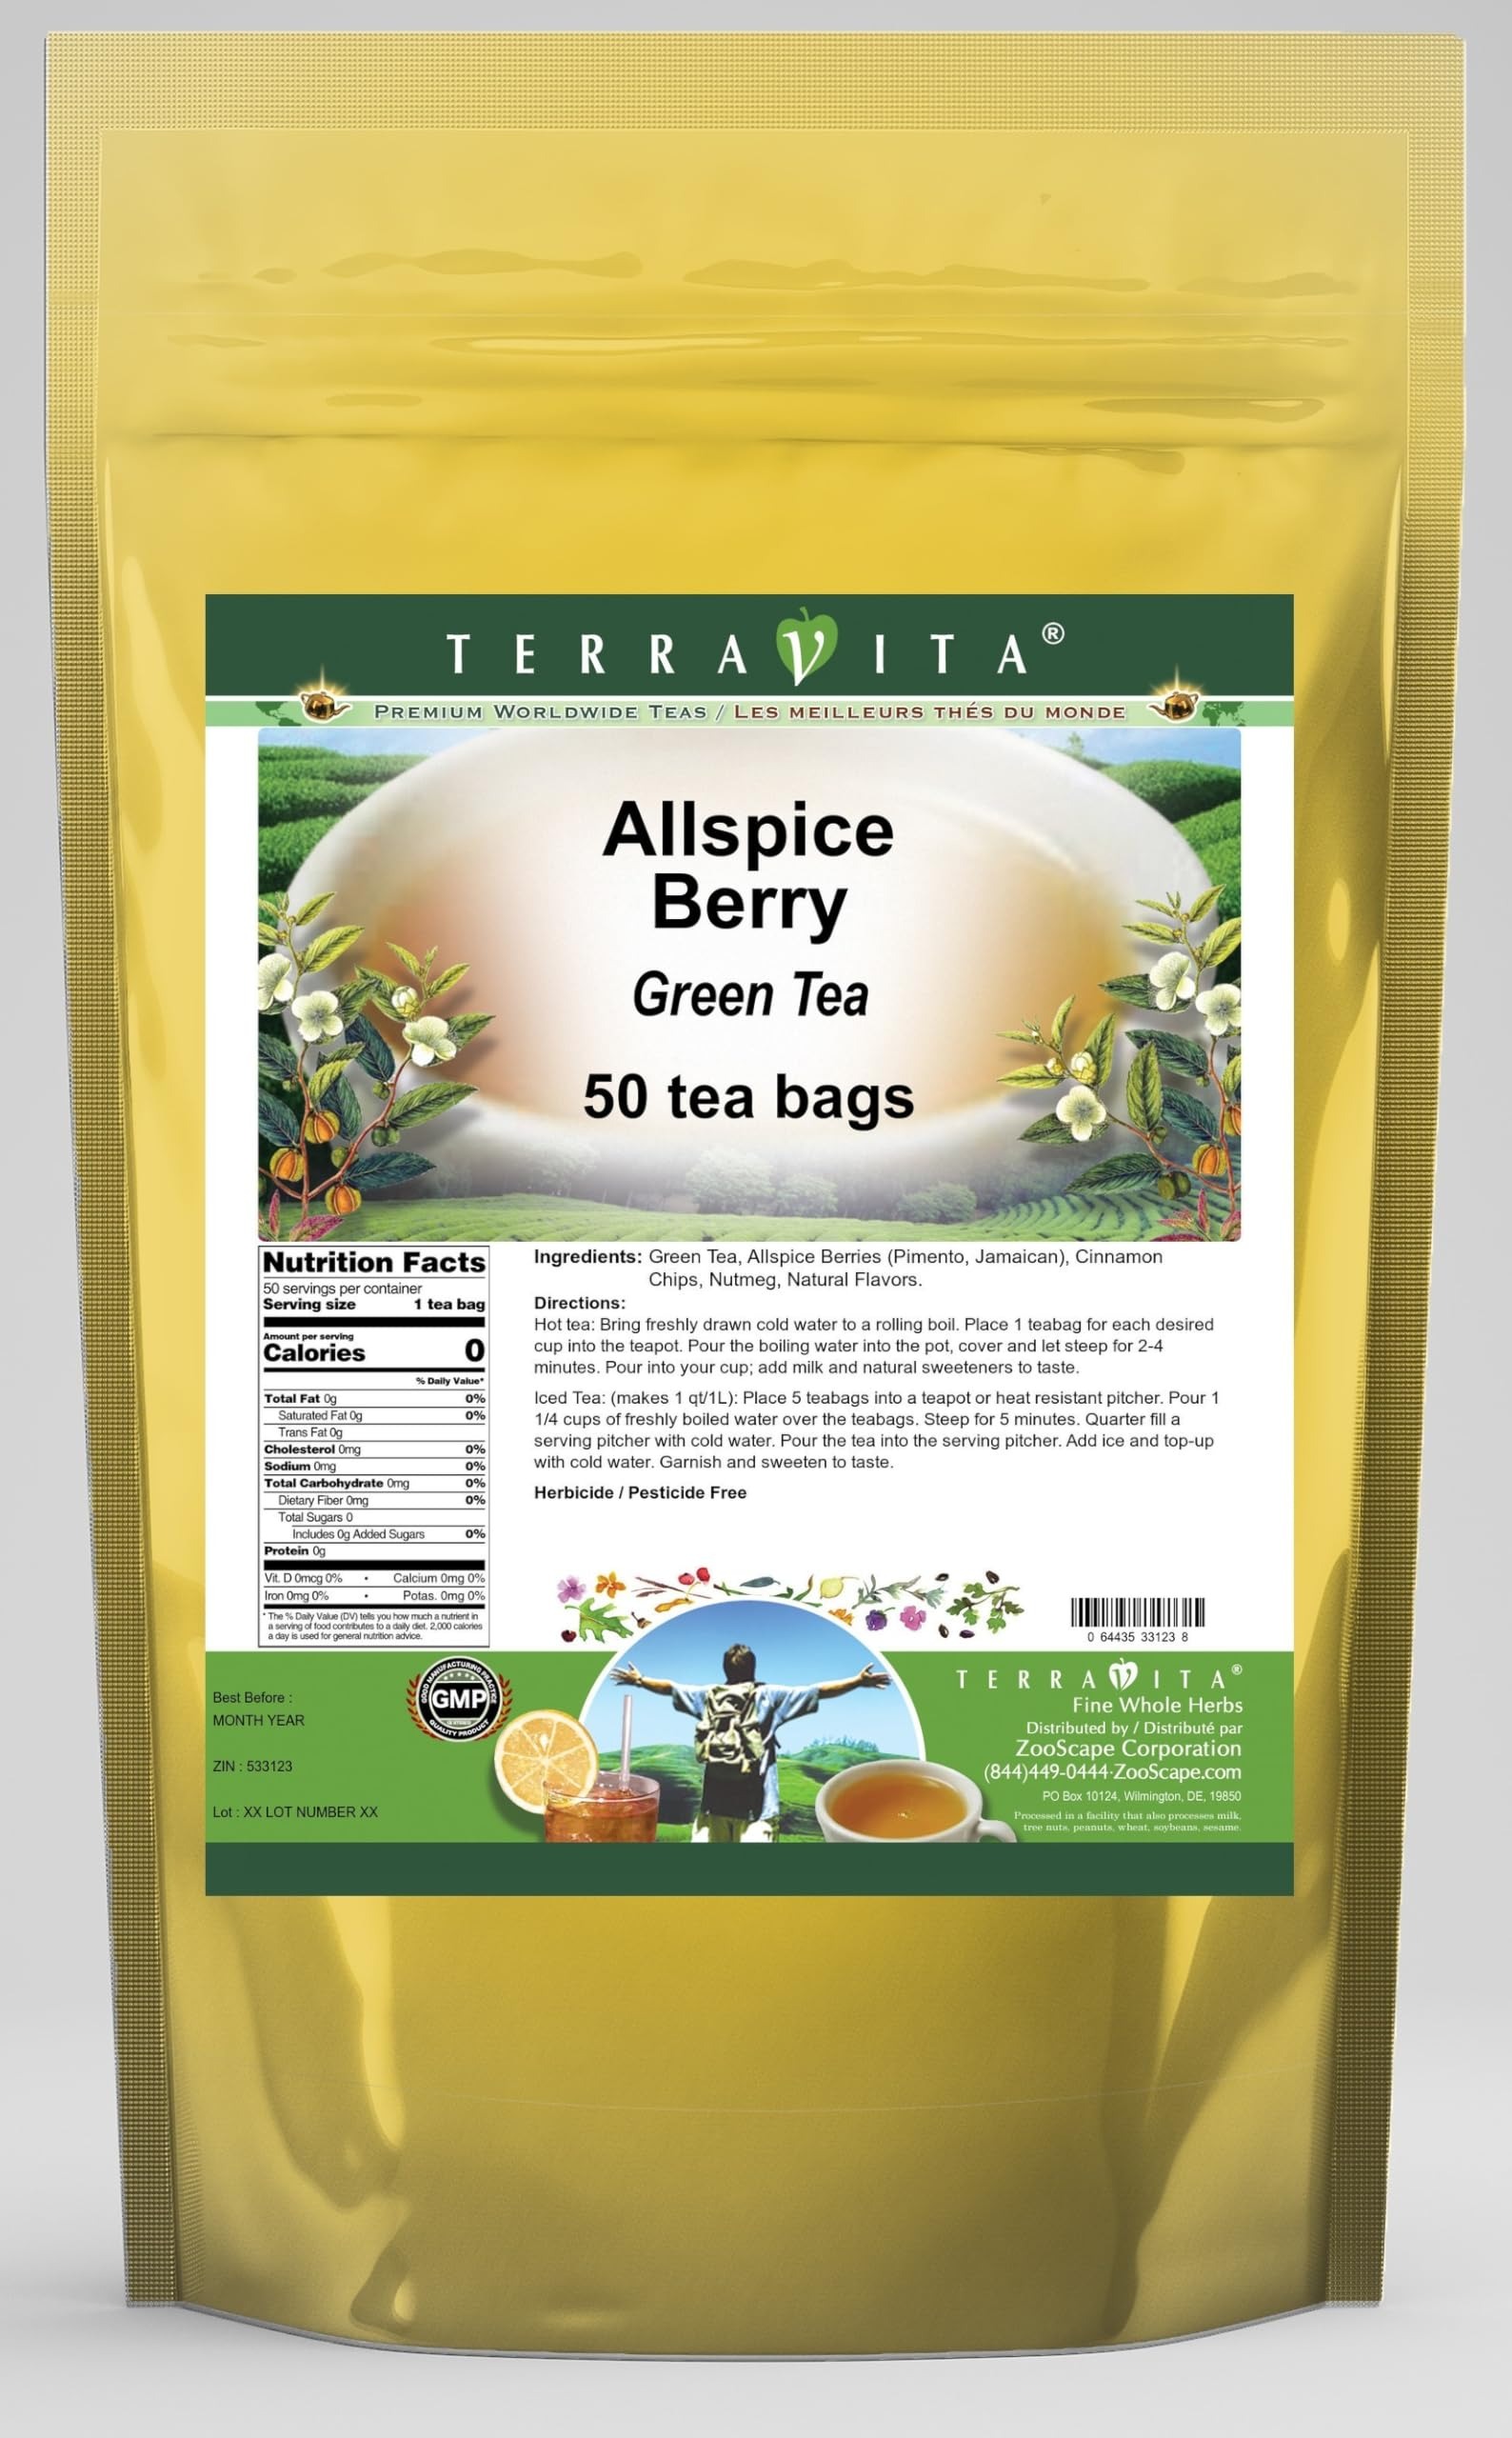
Item Name: Allspice Berry Green Tea (50 tea bags, ZIN: 533123)
Bullet Point 1: Our Allspice Berry Green Tea is a scrumptuous flavored Green tea with Allspice Berries (Jamaican), Cinnamon Chips and Nutmeg that will refresh you with its terrific taste! You will enjoy the Allspice Berry aroma and flavor again and again! - Ingredients: Green tea, Allspice Berries (Jamaican), Cinnamon Chips, Nutmeg and Natural Allspice Berry Flavor.
Bullet Point 2: No fillers.
Bullet Point 3: Manufacturer: TerraVita
Bullet Point 4: Size: 50 tea bags
Bullet Point 5: Green Tea Bags - Packed in a convenient upright pouch!
Product Description: Our Allspice Berry Green Tea is a scrumptuous flavored Green tea with Allspice Berries (Jamaican), Cinnamon Chips and Nutmeg that will refresh you with its terrific taste! You will enjoy the Allspice Berry aroma and flavor again and again! - Ingredients: Green tea, Allspice Berries (Jamaican), Cinnamon Chips, Nutmeg and Natural Allspice Berry Flavor. - Hot tea brewing method: Bring freshly drawn cold water to a rolling boil. Place 1 teabag for each desired cup into the teapot. Pour the boiling water into the pot, cover and let steep for 2-4 minutes. Pour into your cup; add milk and natural sweeteners to taste. - Iced tea brewing method: (to make 1 liter/quart): Place 5 teabags into a teapot or heat resistant pitcher. Pour 1 1/4 cups of freshly boiled water over the teabags. Steep for 5 minutes. Quarter fill a serving pitcher with cold water. Pour the tea into the serving pitcher. Add ice and top-up with cold water. Garnish and sweeten to taste. - TerraVita is an exclusive line of premium-quality, natural source products that use only the finest, purest and most potent ingredients found around the world. TerraVita is hallmarked by the highest possible standards of purity, potency, stability and freshness. All of our products are prepared with the highest elements of quality control, from raw materials through the entire manufacturing process, up to and including the moment that the bottles or bags are sealed for freshness and shipped out to you. Our highest possible standards are certified by independent laboratories and backed by our personal guarantee. - TerraVita exists to meet and ensure your family's health and wellness without the harmful effects of chemicals and health products. We strive to make all of our products affordable and reliable and are constantly searc
Value: 50.0
Unit: Count

Price: 20.27